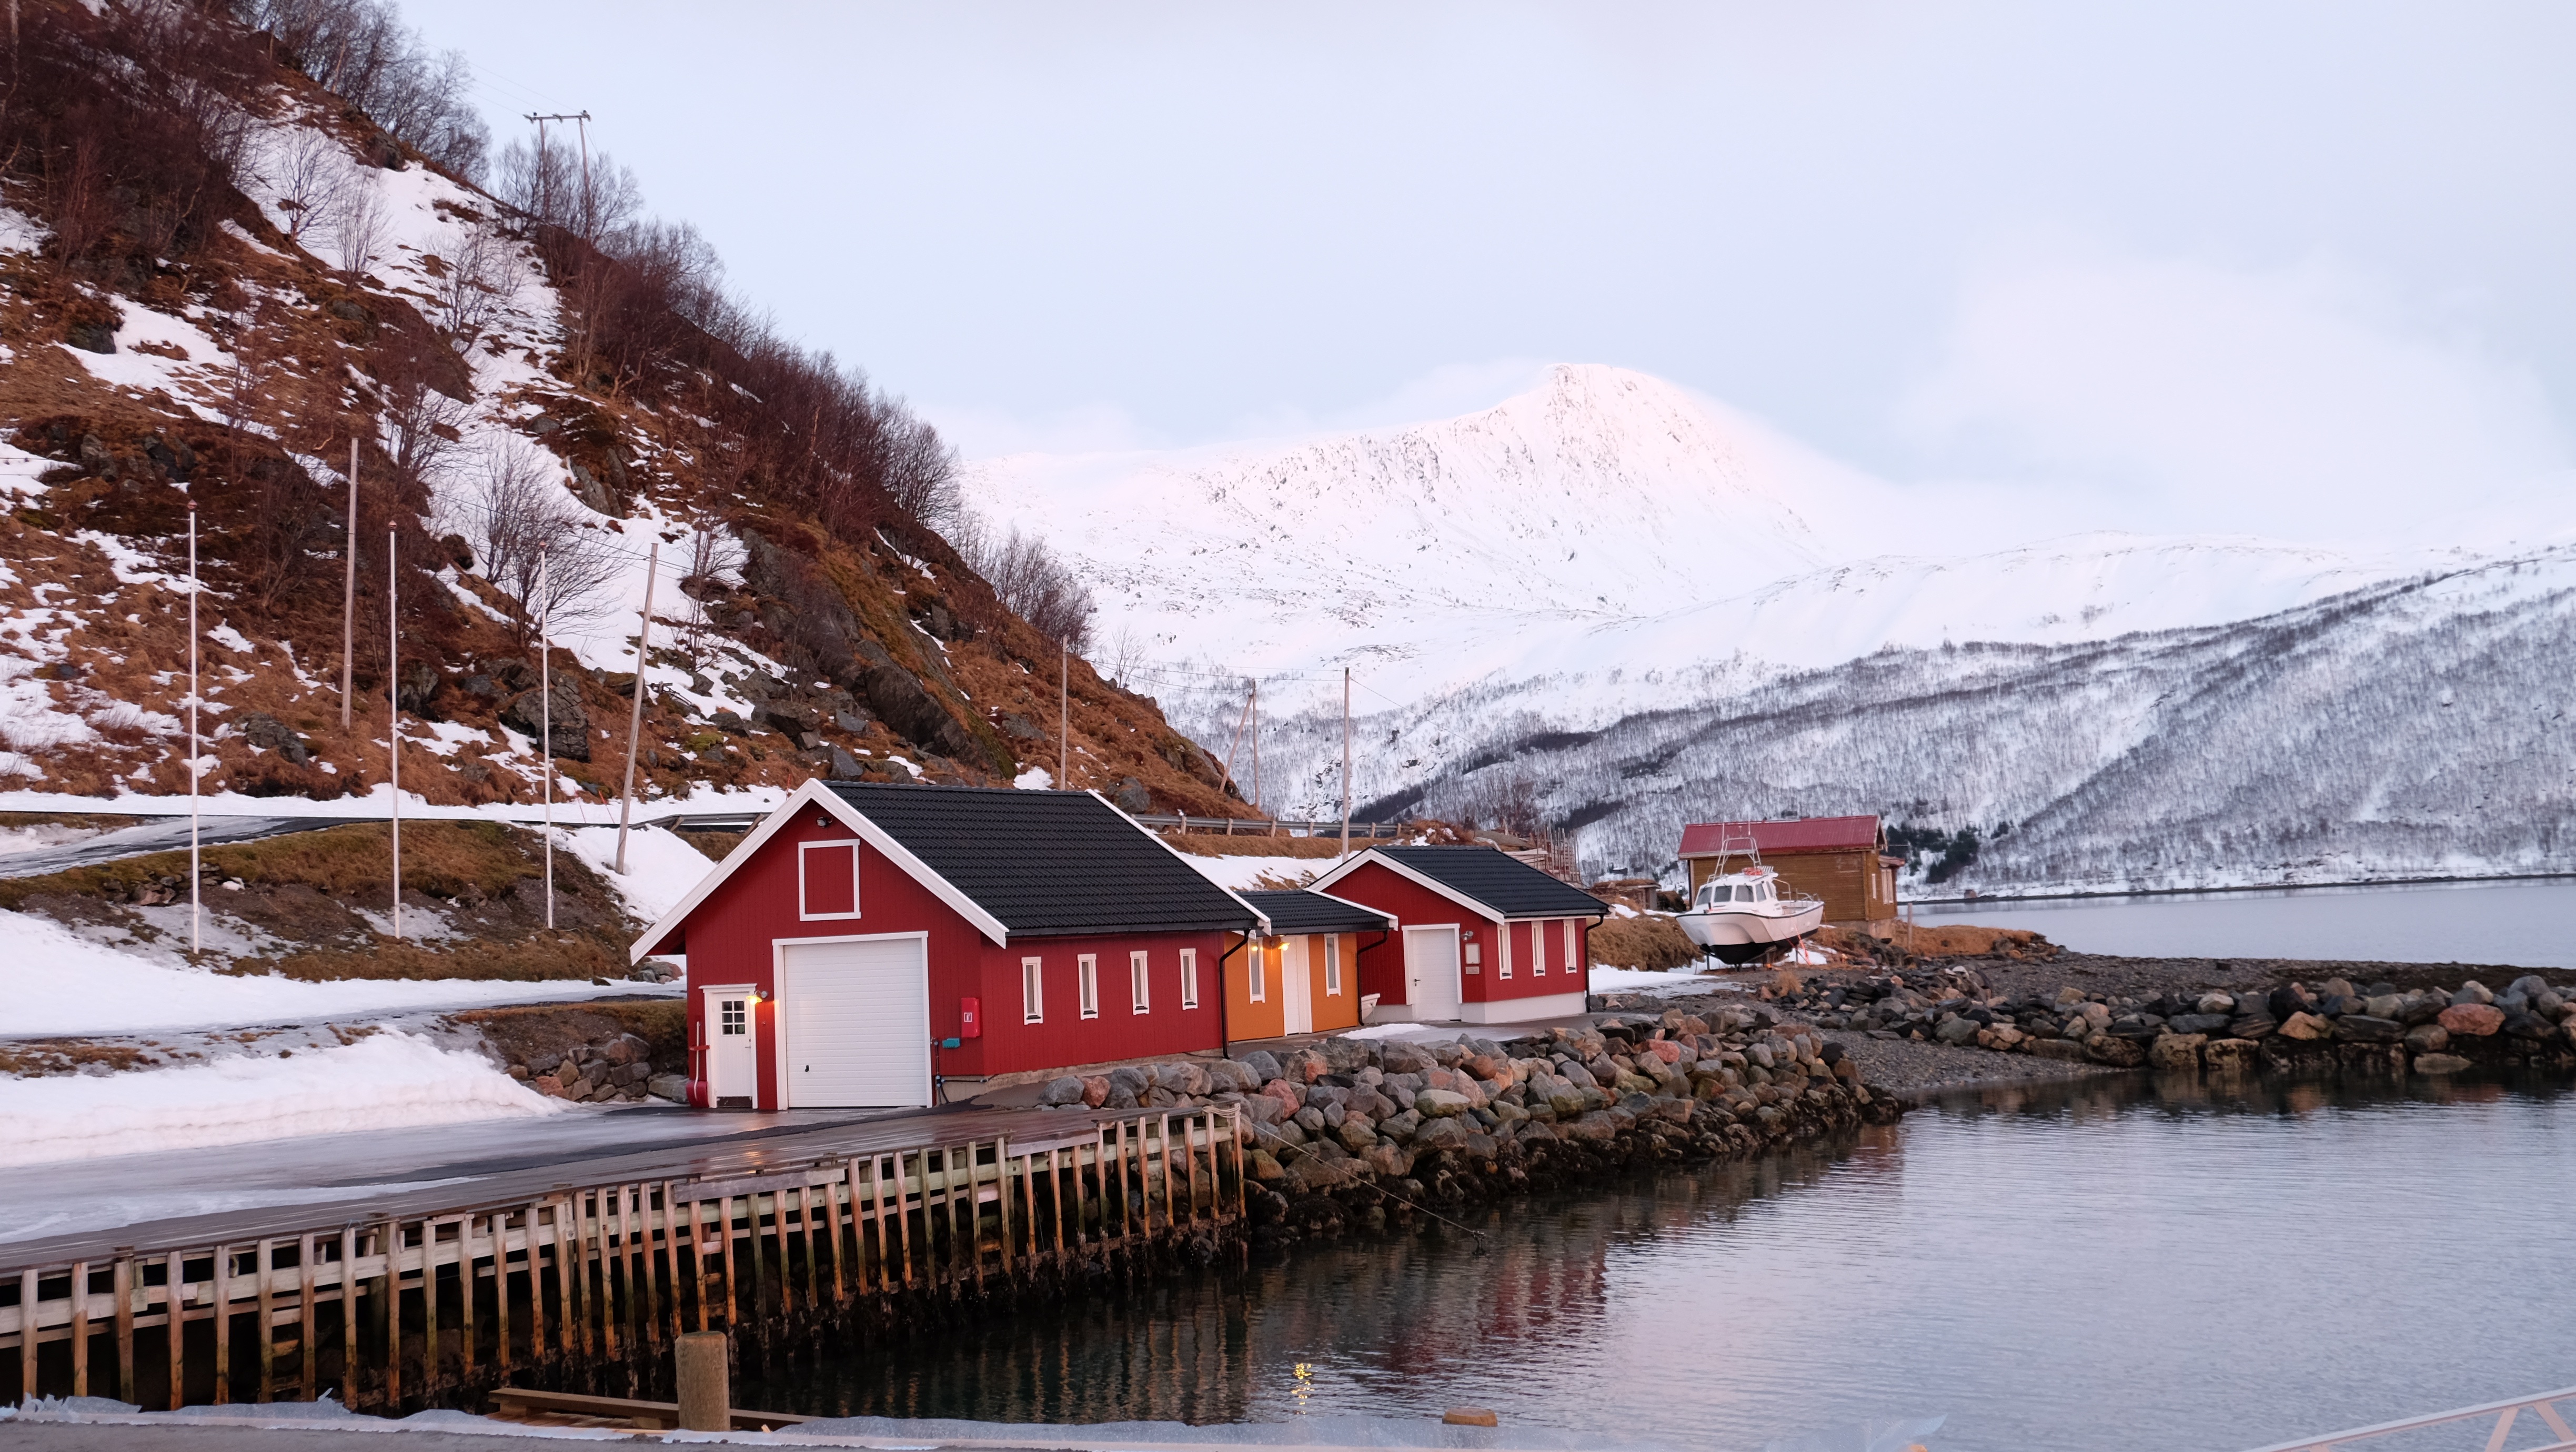
landscape, mountain, snow, winter, lake, view, mountain range, transport, vehicle, weather, season, cabins, norway, tromso, lauklines kystferie, geological phenomenon, the isolated lauklines kystferie